Kamay ni Hesus Healing Church

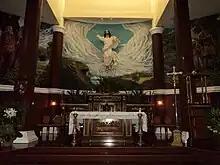
The church's sanctuary in 2010

The shrine has a healing chapel where Masses are conducted. The chapel has a capacity of 1,000 people but has encountered instances of overcrowding. A building dubbed as the "healing dome", subsequently named as the Healing Church of the Risen Christ, was completed in November 2022. Near the church and chapel is a hill containing scenes depicting the way of the Cross and a statue depicting the ascension of Jesus. The shrine also has an outdoor museum containing replicas of Biblical events and characters.